Quadrupel

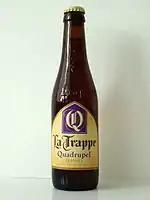
Bottle of La Trappe Quadrupel

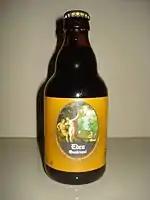
Bottle of Belgian made quadrupel

A Quadrupel (Flemish for 'quadruple') is a type of beer, with an alcohol by volume of 9.1% to 14.2%.